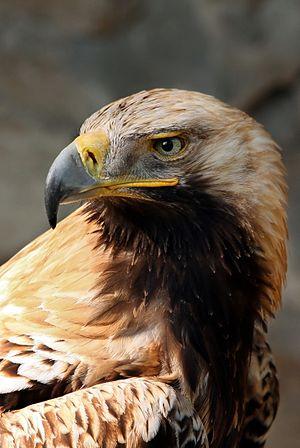
Un Aigle impérial.